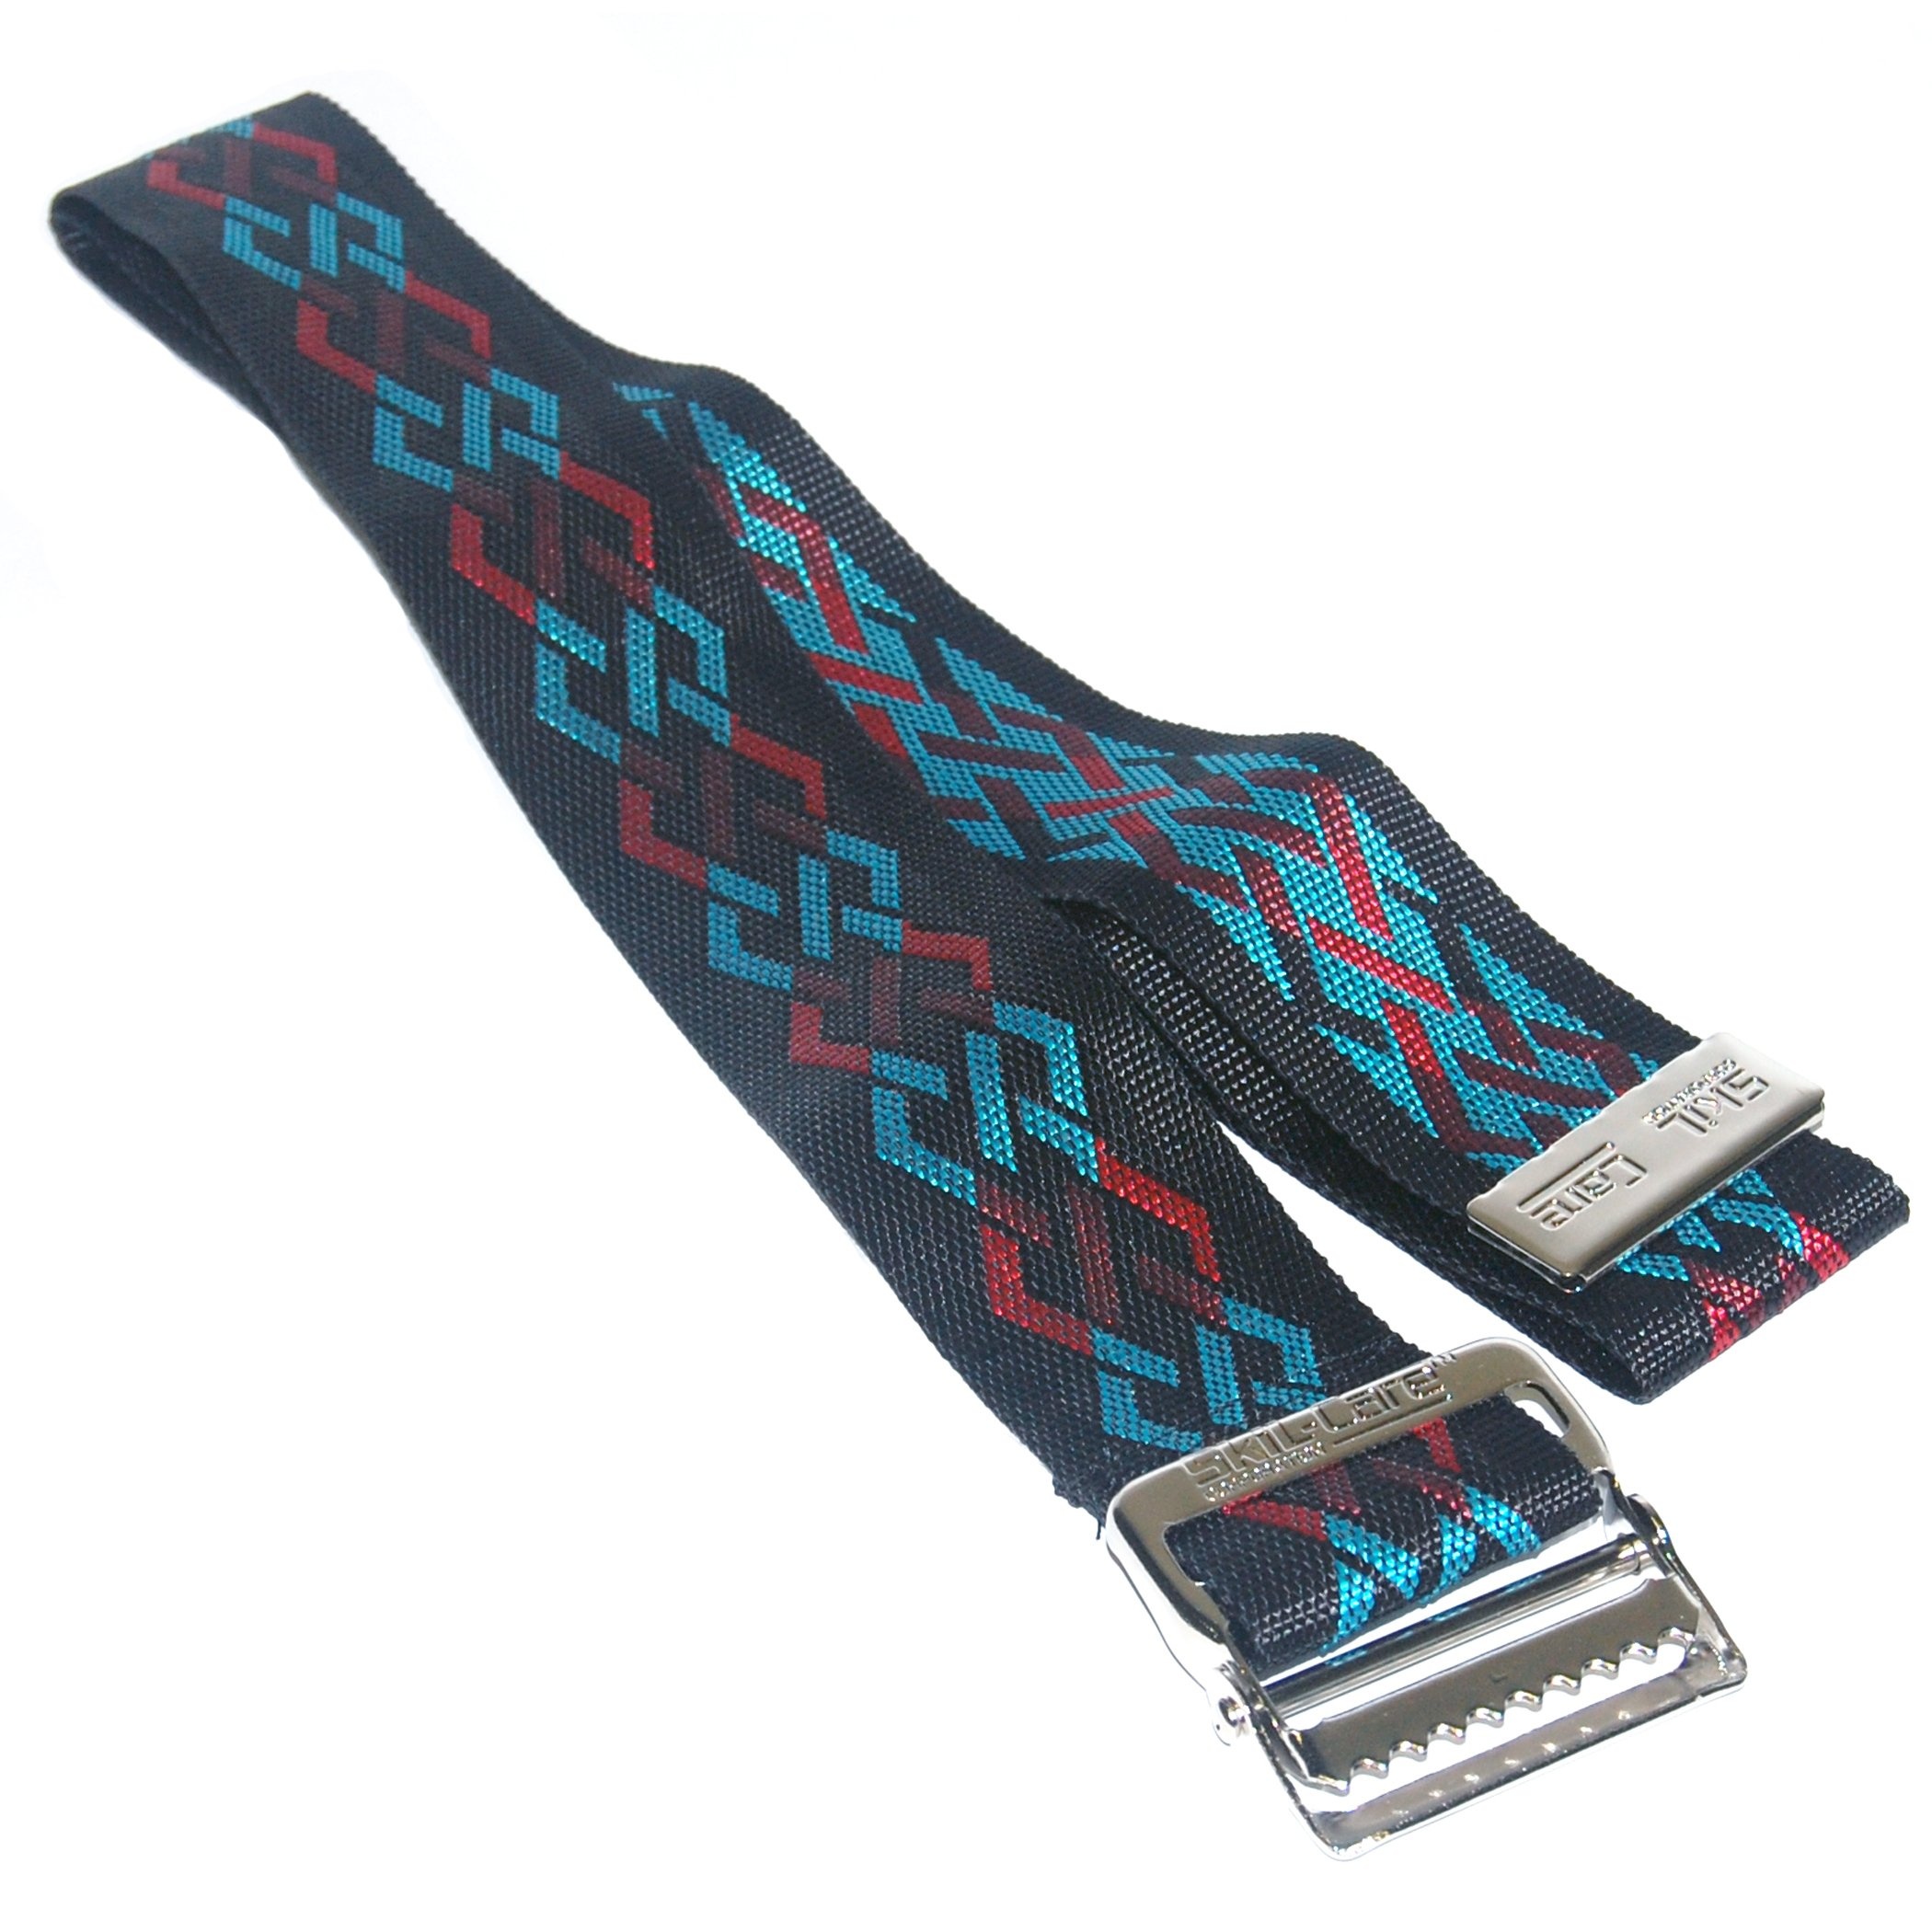
SkiL-Care Nylon Gait Belt with Metal Buckle, 60 Inch Length
Product Specifications McKesson # 671450 Manufacturer # 252023 Manufacturer Skil-Care Country of Origin Unknown Application Gait Belt Color Geo Pattern Design HCPCS E0297 Length 60 Inch Length Material Nylon Securing Method Metal Buckle UNSPSC Code 42251701 Width 2 Inch Width WARNING: This product can expose you to chemicals which are known to the State of California to cause cancer and birth defects or other reproductive harm. For more information, go to www.p65Warnings.ca.gov . Features Attractive geometric design on wipe-clean nylon webbing Available with metal or Delrin buckle Strong 2 inch wide nylon webbing Wipes clean for easy care Can be disinfected for infection control WARNING: Cancer and Reproductive Harm - www.P65Warnings.ca.gov
Brand: McKesson
Category: Business & Industrial > Medical > Medical Equipment > Gait Belts